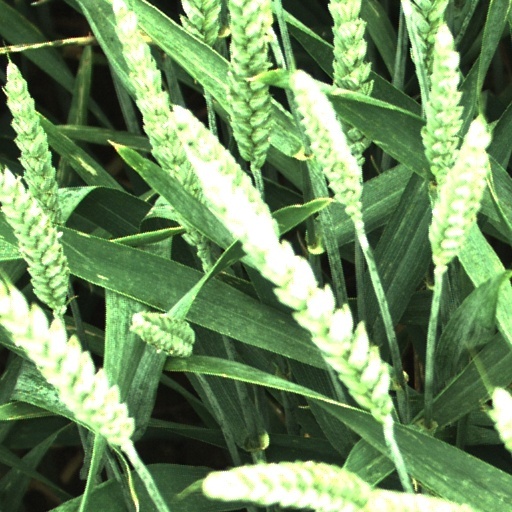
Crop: wheat